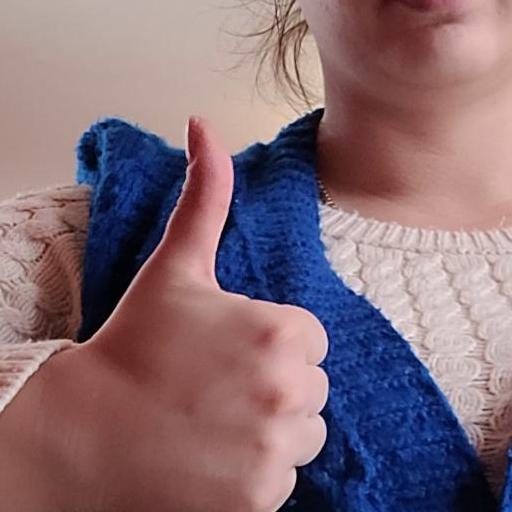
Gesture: like